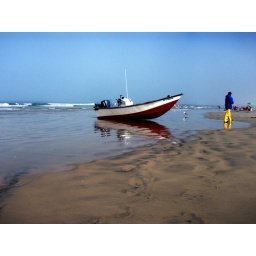
a fisherman had just driven his boat ashore in newport beach